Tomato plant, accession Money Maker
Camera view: bottom (45 deg); turntable rotation: 330 degrees
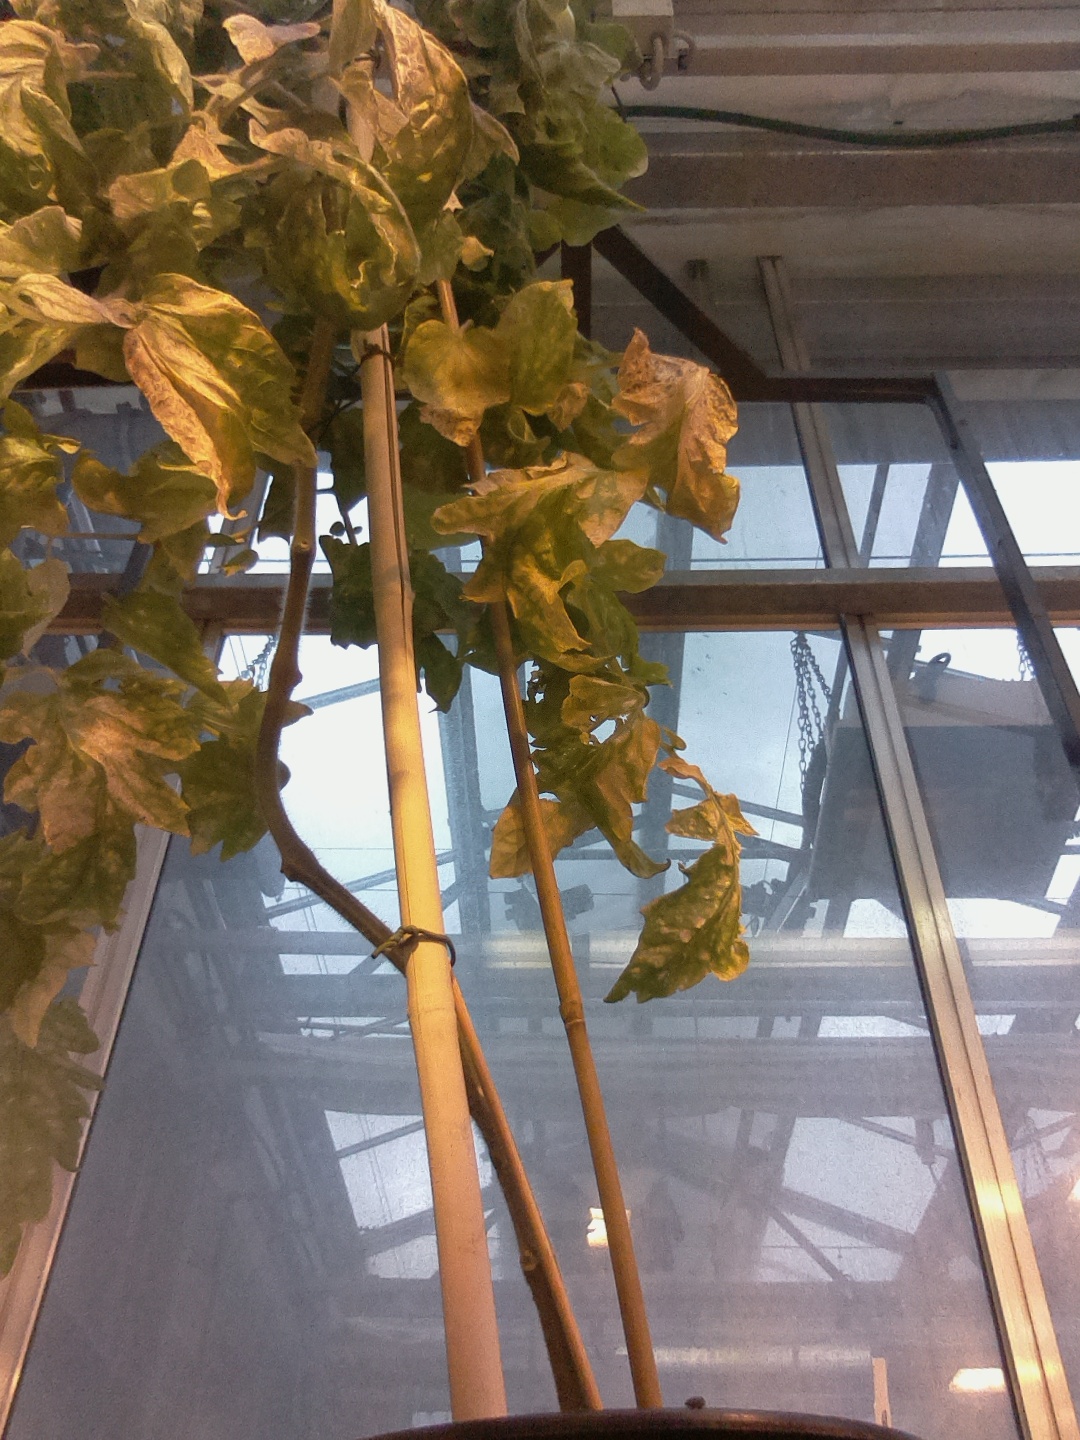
BBCH growth stage 80: fruits start showing typical ripe color (orange -> red)